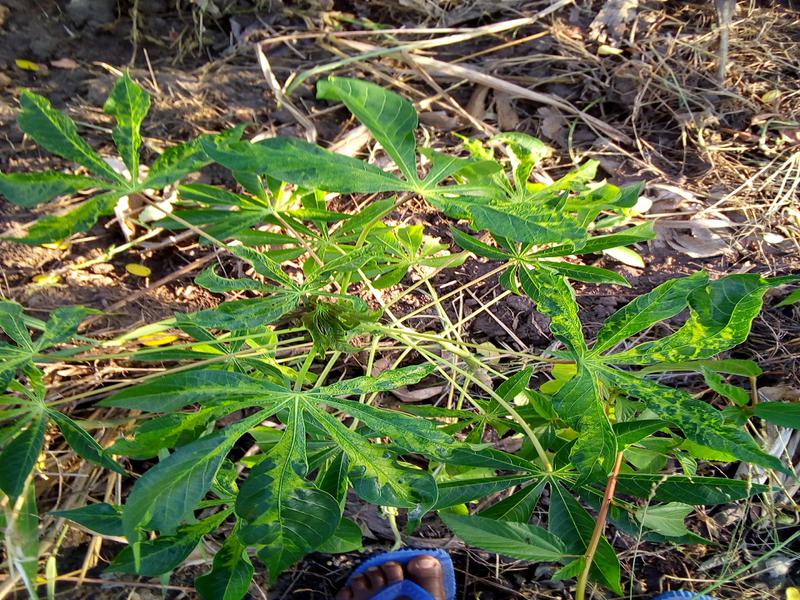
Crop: cassava
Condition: mosaic_disease